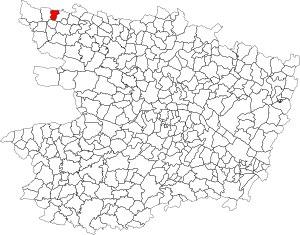
La Chapelle-Hullin est une ancienne commune française, située dans le département de Maine-et-Loire en région Pays de la Loire.